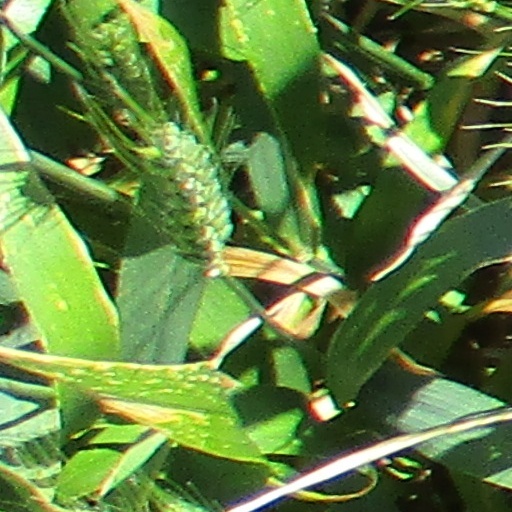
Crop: wheat